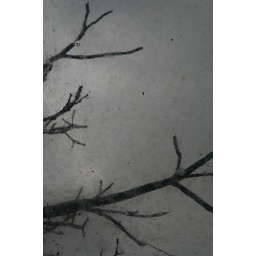
Rain water and branches from under a glass roof